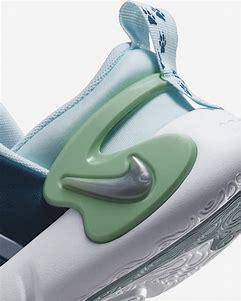
Brand: Nike
Model: Dynamo Go